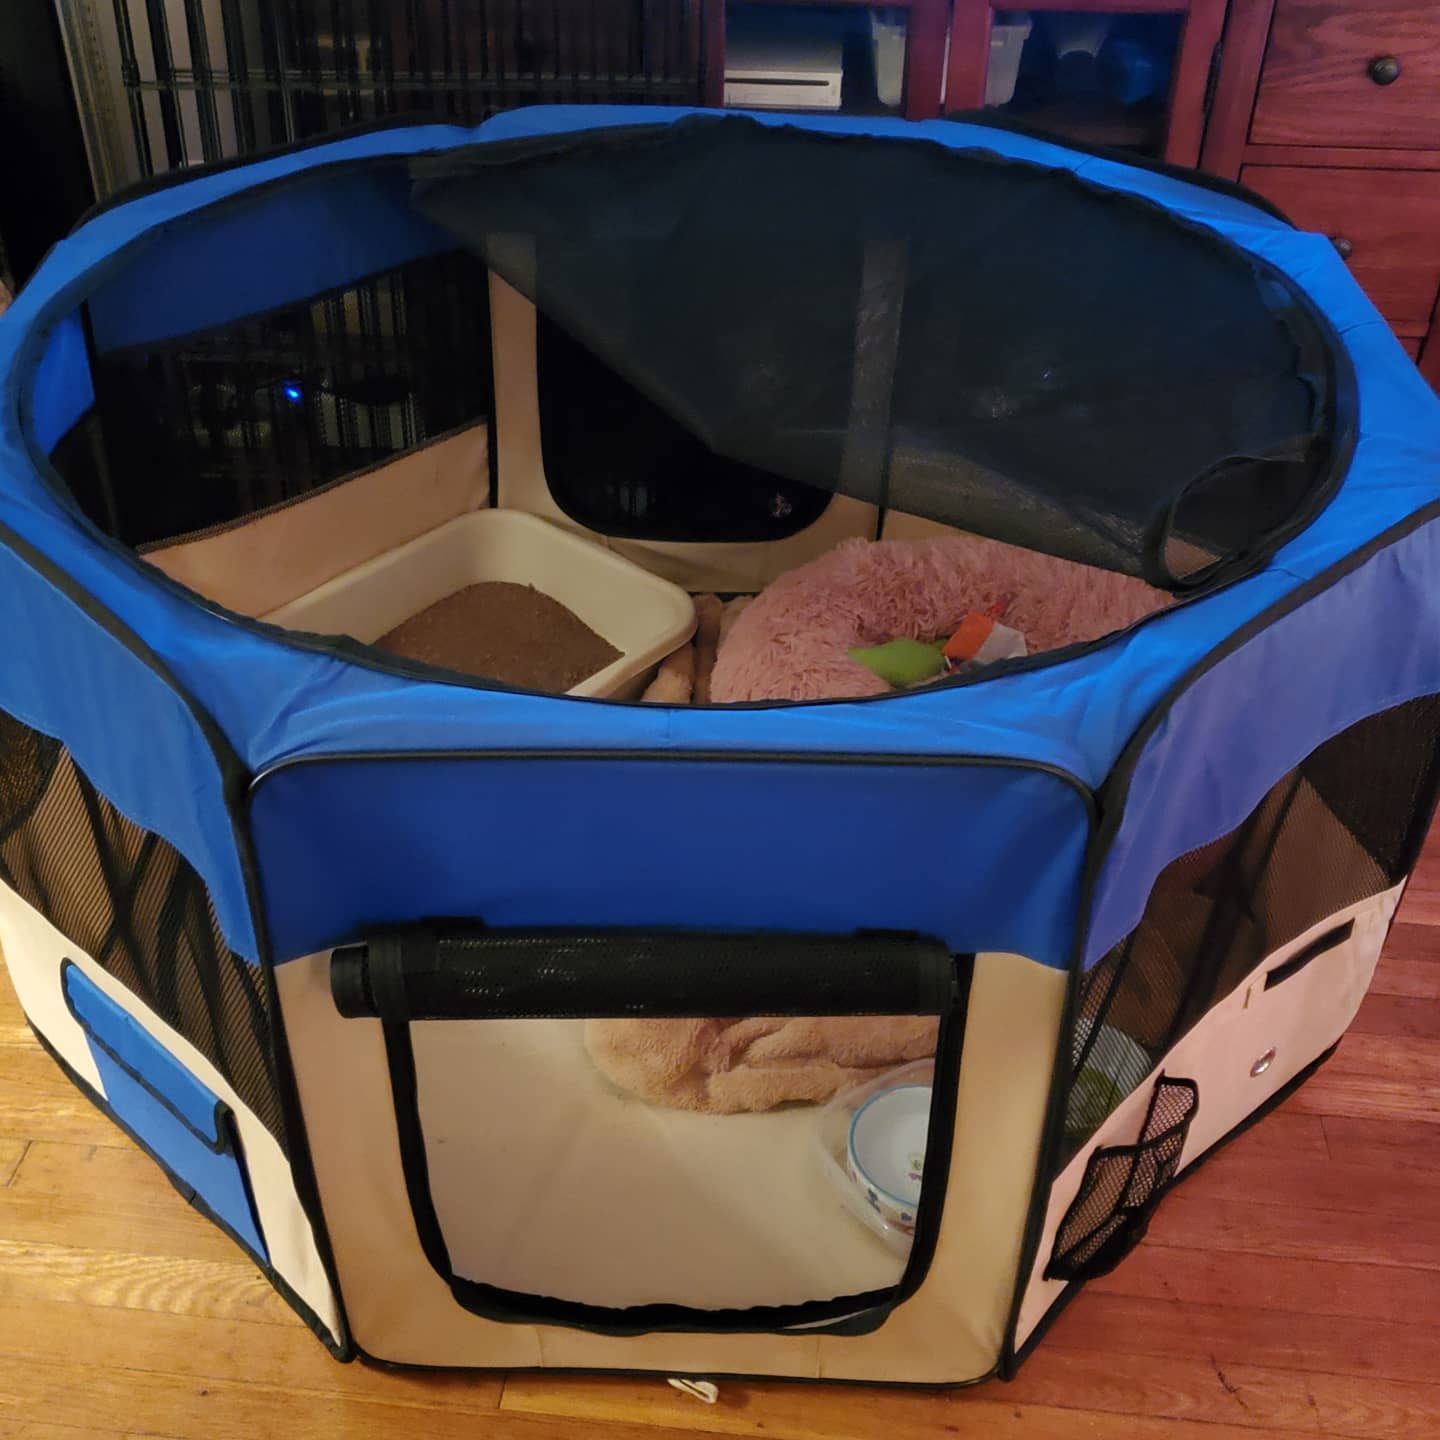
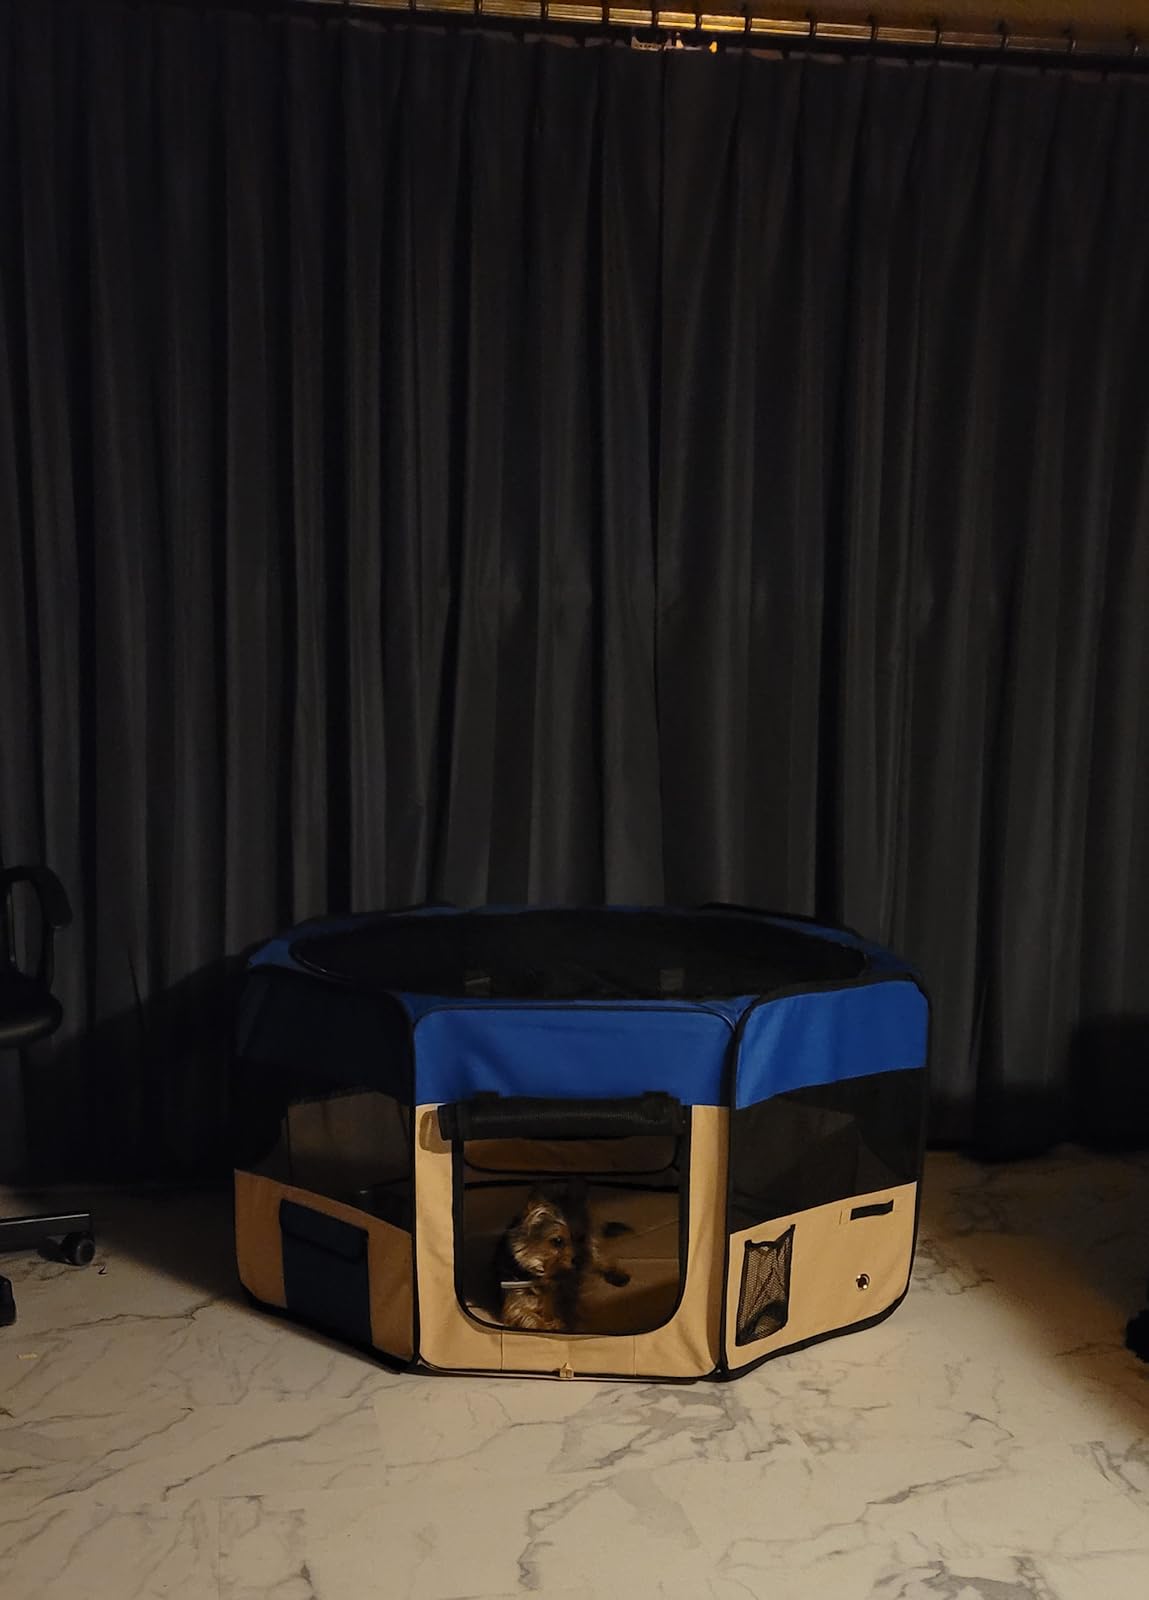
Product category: items_kennel
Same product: yes